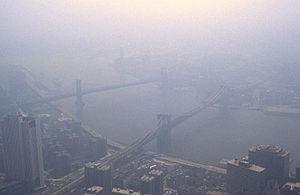
L'environnement est « l'ensemble des éléments qui entourent un individu ou une espèce et dont certains contribuent directement à subvenir à ses besoins », ou encore comme « l'ensemble des conditions naturelles et culturelles susceptibles d’agir sur les organismes vivants et les activités humaines ».
La pollution est la dégradation d'un écosystème ou de la biosphère par l'introduction, généralement humaine, d'entités, ou de radiations altérant le fonctionnement de cet écosystème.
La pollution de l'air est une altération de la qualité de l'air pouvant être caractérisée par des mesures de polluants chimiques, biologiques ou physiques. Elle peut avoir des conséquences préjudiciables à la santé humaine, aux êtres vivants, au climat, ou aux biens matériels.
Le smog est une brume brunâtre épaisse, provenant d'un mélange de polluants atmosphériques, qui limite la visibilité dans l’atmosphère. Il est constitué surtout de particules fines et d'ozone. Le smog est associé à plusieurs effets néfastes pour la santé et pour l'environnement.